Batman and the Monster Men

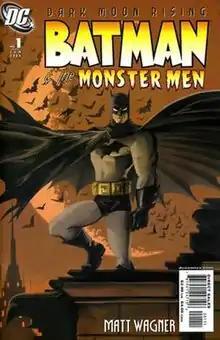

Batman and the Monster Men is an American comic book limited series written and drawn by Matt Wagner with colors by Dave Stewart, published by DC Comics in 2006 and starring the superhero Batman. It, along with its sequel "Batman and the Mad Monk", are set in between the events of "" and "". It is the first part of Matt Wagner's two-part "" series, which are expanded and modernized versions of early Batman stories.